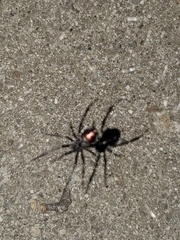
Species: Lactrodectus_hesperus